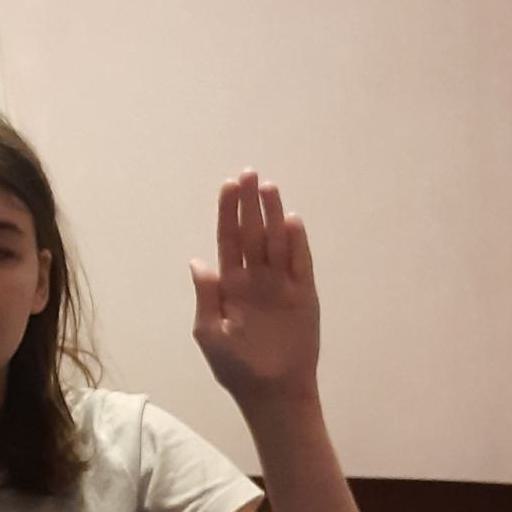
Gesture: stop